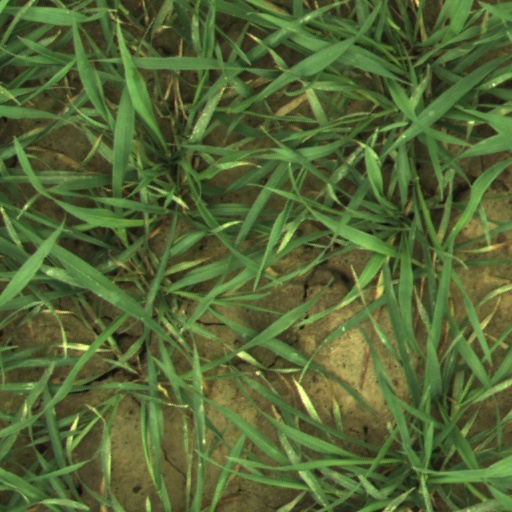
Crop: wheat